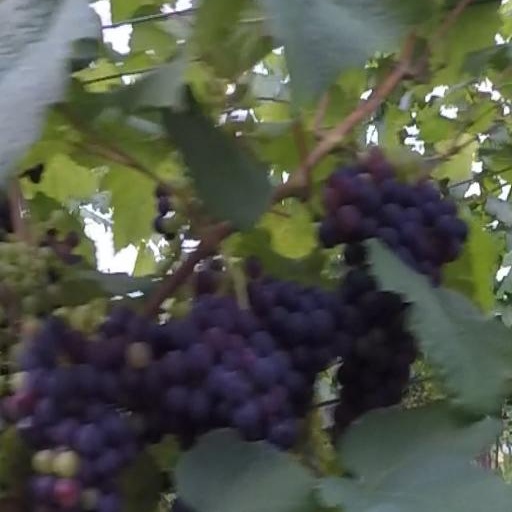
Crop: grape